Meriden Curtain Fixture Company Factory

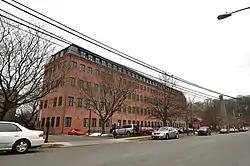

The Meriden Curtain Fixture Company Factory is a historic factory complex at 122 Charles Street in Meriden, Connecticut. Built in 1892 for a company founded in 1869, it is a good example of late-19th century industrial architecture, and is notable for its association with Charles Parker, one of the city's leading industrialists of the period. It was listed on the National Register of Historic Places in 1986. The complex has been converted to residential use.